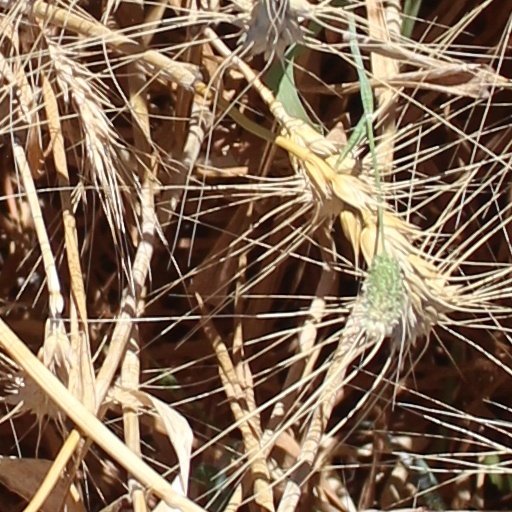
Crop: wheat